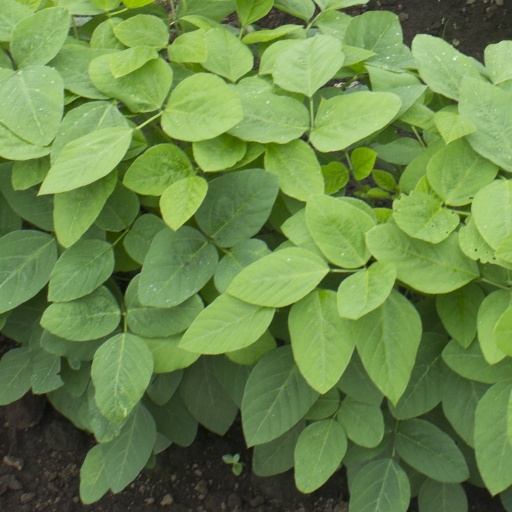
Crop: soybean